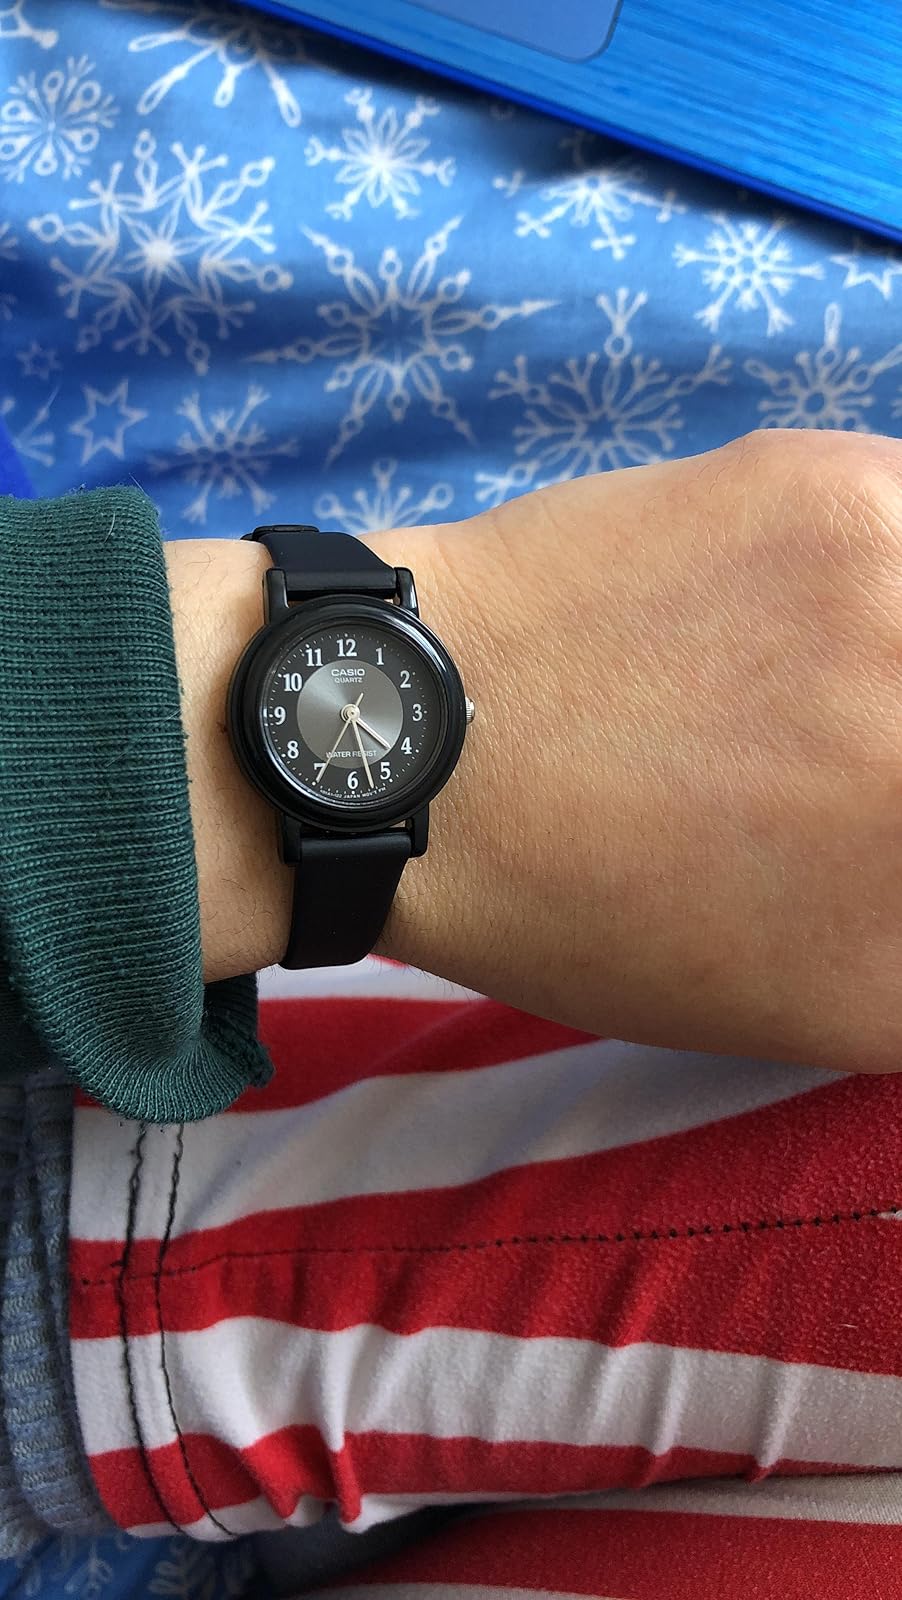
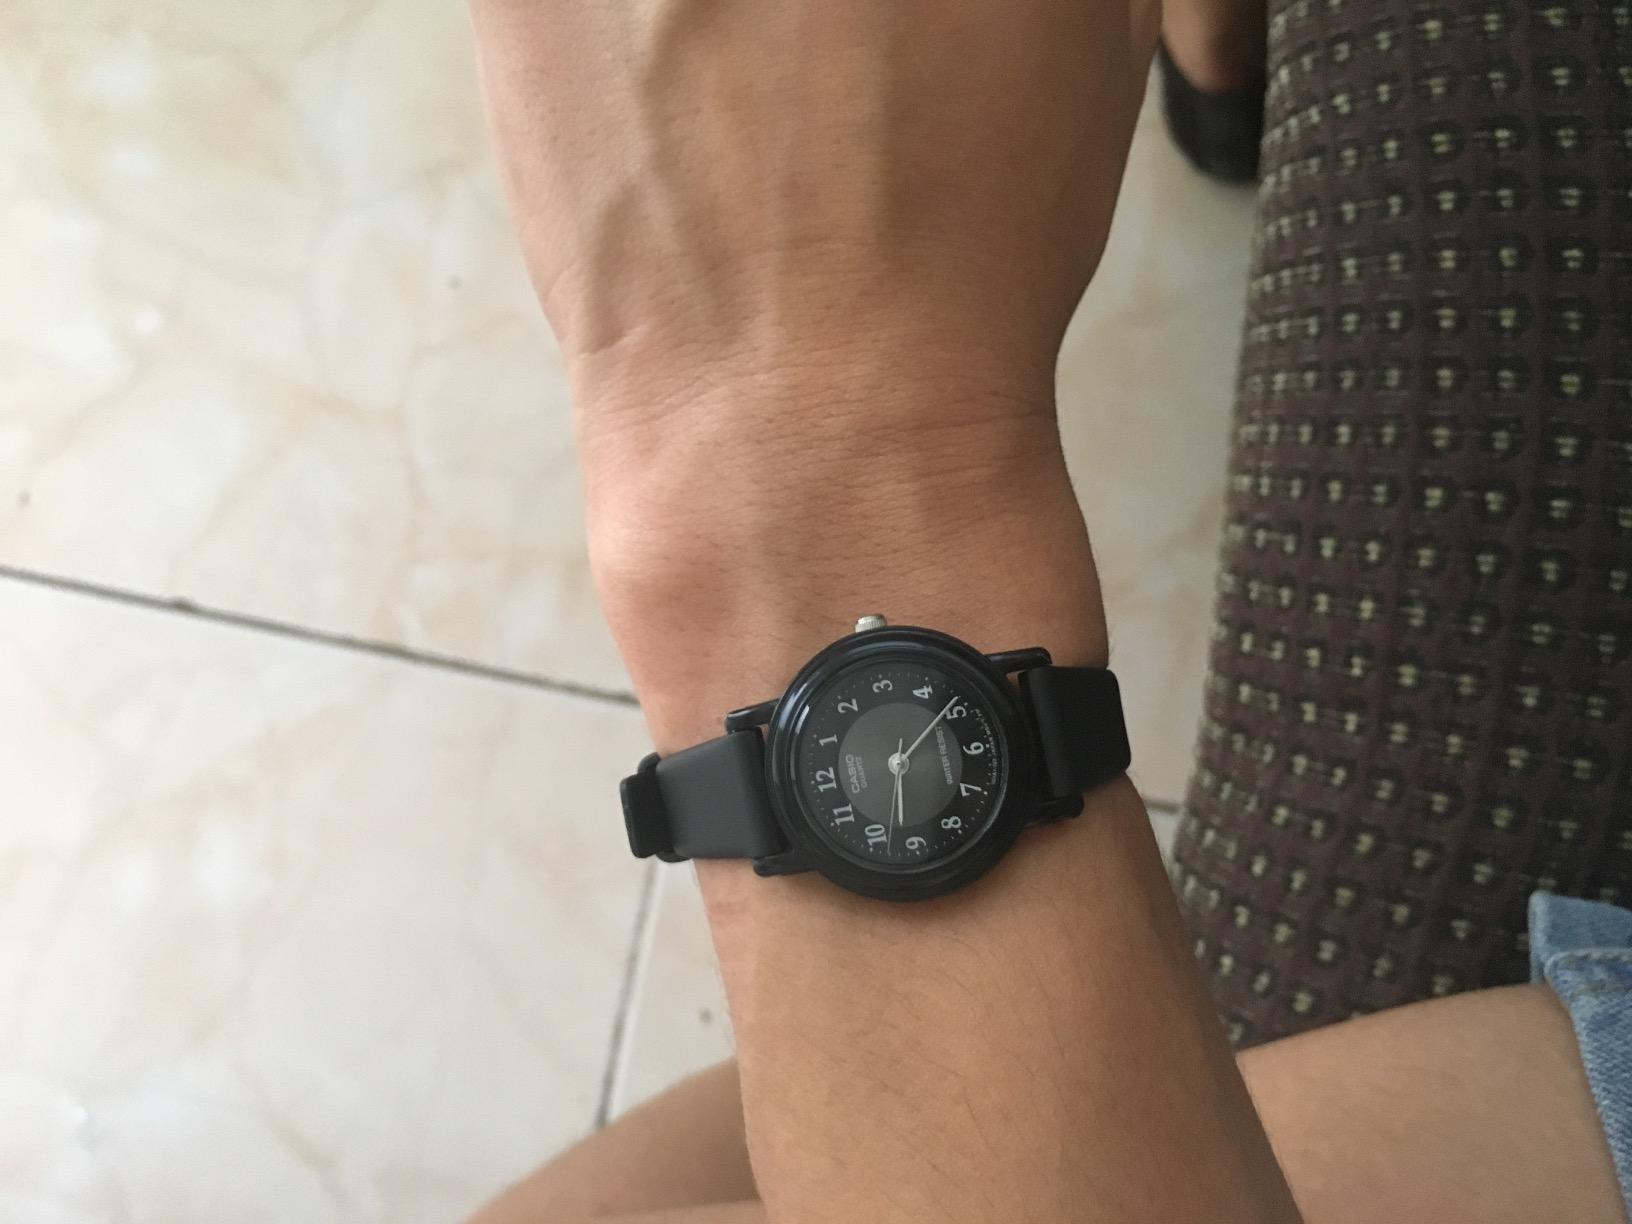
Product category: accessories_watch
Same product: yes